Mac (computer)

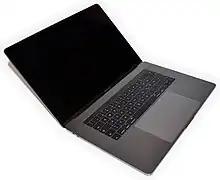
The and MacBook Pros (2016–19) were criticized for its keyboard's unreliability, and the USB-C-only port configuration.

Due to deteriorating health, Steve Jobs resigned as CEO on August 24, 2011, after which he died that year on October 5. Tim Cook was named as his successor. Cook's first keynote address launched iCloud, moving the digital hub from the Mac to the cloud. In 2012, the MacBook Pro was refreshed with a Retina display, and the was slimmed and lost its SuperDrive.